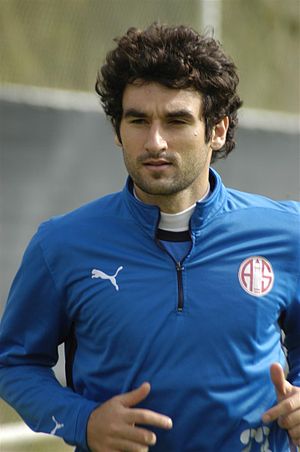
Mile Jedinak
Jedinak med Antalyaspor i 2009
Mile Jedinak er en australsk fodboldspiller, der spiller hos Aston Villa og for Australien. Han har spillet 74 kampe for landsholdet. Jedinak er defensiv midtbanespiller.